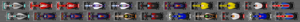
Le Grand Prix automobile d'Australie 2016, disputé le 20 mars 2016 sur le circuit d'Albert Park, est la 936ᵉ épreuve du championnat du monde de Formule 1 courue depuis 1950. Il s'agit de la 32ᵉ édition du Grand Prix d'Australie comptant pour le championnat du monde de Formule 1 et de la première manche du championnat 2016.